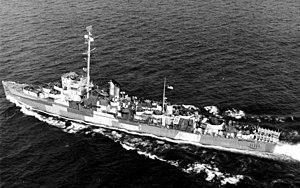
La classe Edsall, est une classe de quatre-vingt cinq destroyers d'escorte de l'US Navy construits entre 1942 et 1944 et actifs jusqu'en 1973.